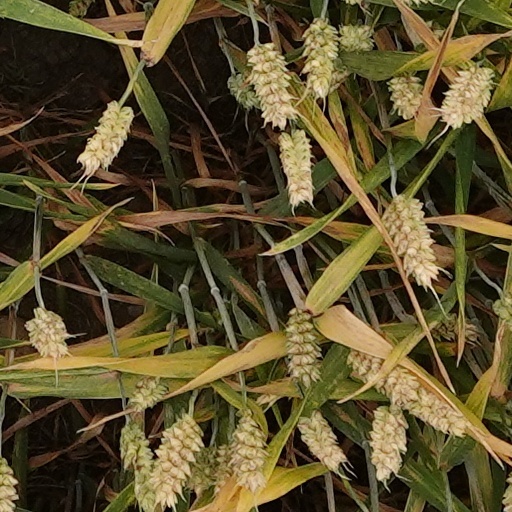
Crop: wheat